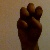
The image shows a hand gesture representing the letter 'E' in Indian Sign Language.